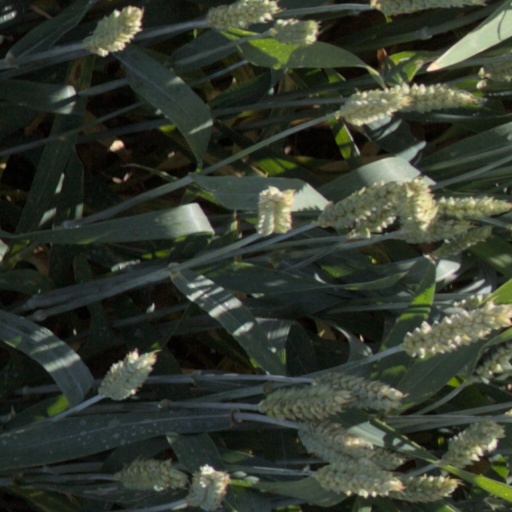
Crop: wheat